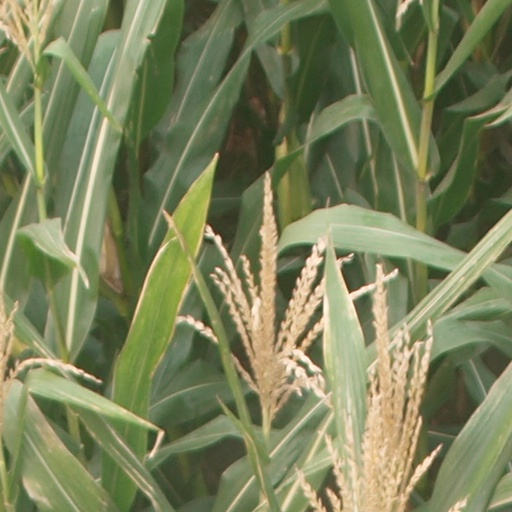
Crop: maize; corn